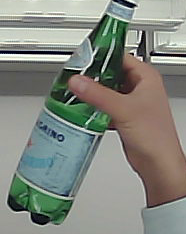
Product: sanpellegrino_water